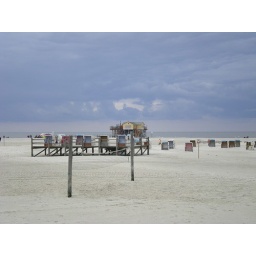
Very odd September afternoon....massive expanse of beach cloaked in blue grey clouds